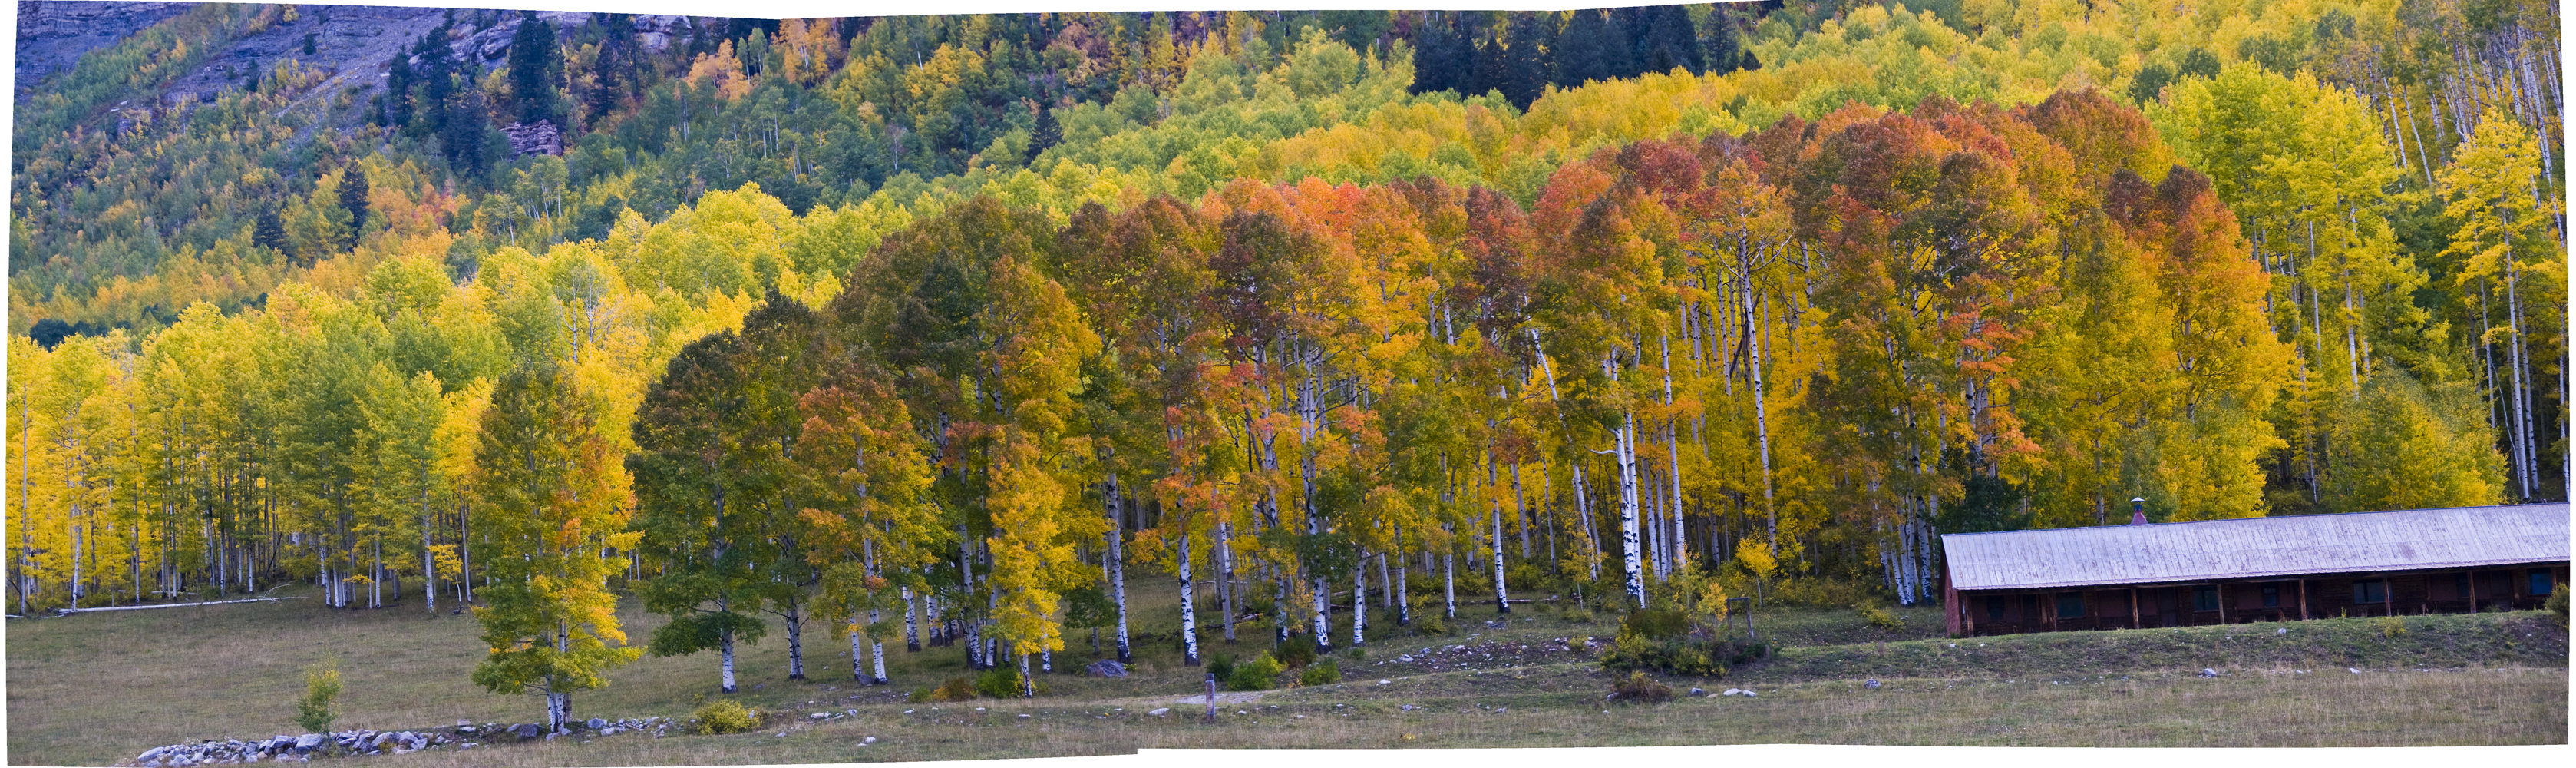
tree, plant, meadow, leaf, birch, autumn, season, woodland, larch, ecosystem, flowering plant, woody plant, land plant